Bidiya

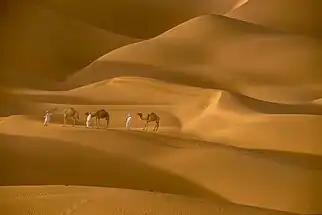
Sharqiya sands in Bidiyah (Formerly known as Wahaiba Sands)

Bidiyah Province stands as a gateway to the beautiful oases at the entrance of the Eastern Sands, serving as a starting point for adventures into a world of excitement and vitality. Away from urban noise and as a break from daily routines, these sands hold various oases. Notable among them is the Raka Oasis, nestled amidst sand hills on three sides, offering a picturesque view. The Shihak Oasis presents a similar charm, along with the expansive Hawiyah Oasis, surrounded by sand dunes, creating a unique scene. This oasis serves as a living model of harmonious blending, where golden sands cradle it, creating a green peninsula in a unique tableau that distinguishes it from other oases in the Sultanate. Moreover, the steep slopes in the southern part of the Hawiyah Oasis provide an exceptional location for sand skiing.